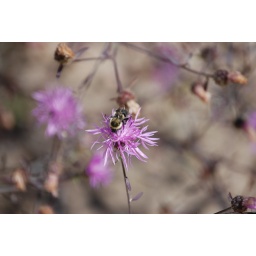
Bumblebee enjoying a flower on the beach near the 40-Mile Point light.